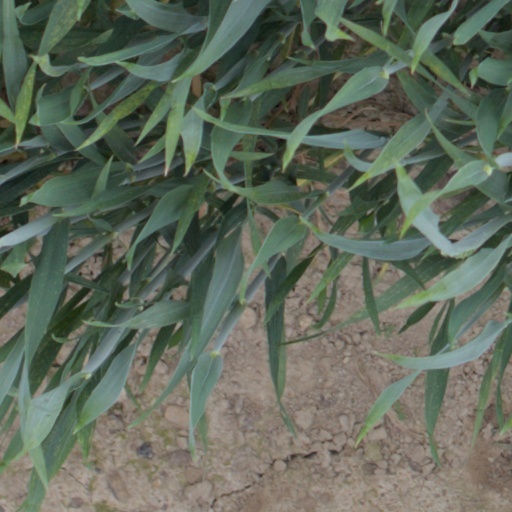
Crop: wheat